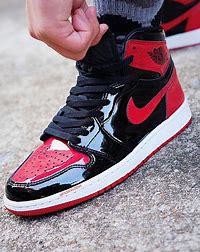
Brand: Jordan
Model: 1 OG